Battle of Blair Mountain

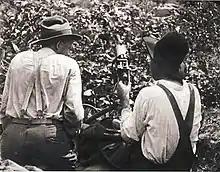
Two union coal miners sitting in a sniper's nest with a machine gun

On January 26, 1921, the trial of Hatfield for killing Albert Felts began. It was in the national spotlight and brought much attention to the miners' cause. Hatfield's stature and mythical status grew as the trial proceeded, driven largely by his interactions with reporters. All men were acquitted in the end, but overall the union was facing significant setbacks. Eighty percent of mines had reopened with imported replacements and ex-strikers who signed yellow-dog contracts to return to work. In mid-May 1921 union miners launched an assault on non-union mines. In a short time the conflict had consumed the entire Tug River Valley. This "Three Days Battle" was ended in a truce and the implementation of martial law. From the beginning, the miners perceived the enforcement of martial law as one-sided. Hundreds of miners were arrested, often for minor infractions. The miners responded with guerrilla tactics and sabotage.